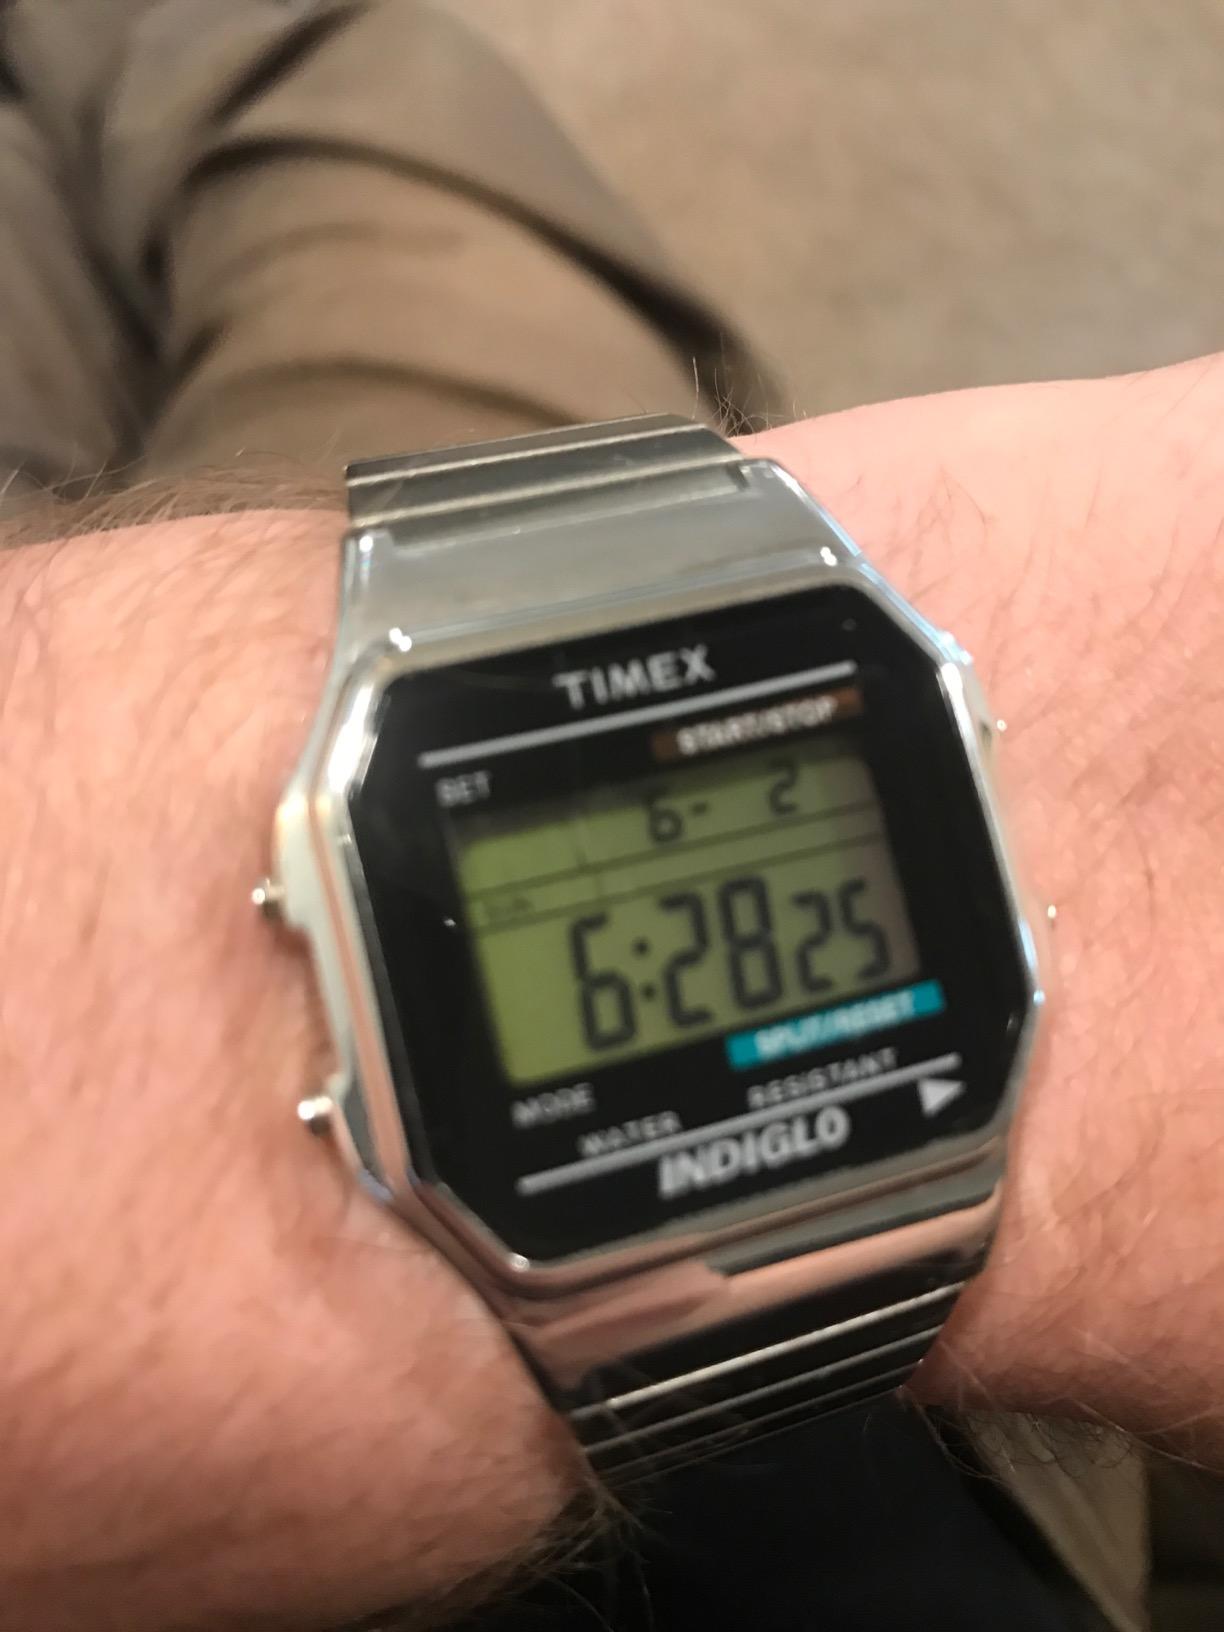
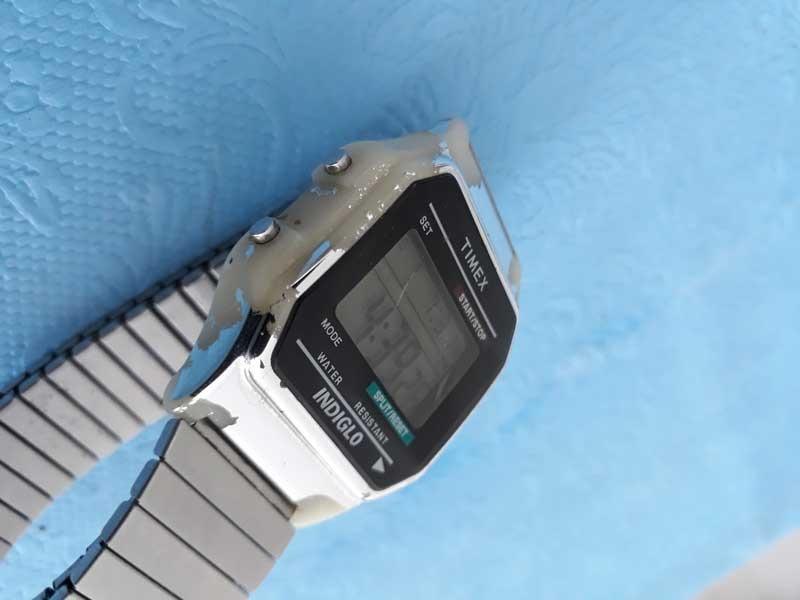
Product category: accessories_watch
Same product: yes